Frontenac Motor Corporation

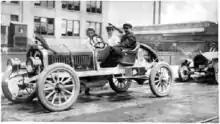
Louis Chevrolet 1910

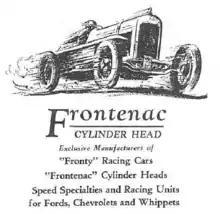
Frontenac Motors ad

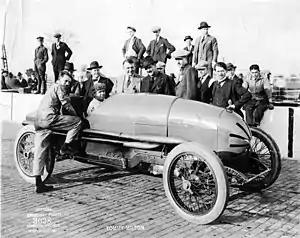
Frontenac race car before the 1921 Indianapolis 500. Driver Tommy Milton at the wheel, with Barney Oldfield and Louis Chevrolet.

Frontenac Motor Corporation was a joint venture of Louis Chevrolet, Indy 500 winner Joseph Boyer Jr., Indianapolis car dealer William Small, and Zenith Carburetor president Victor Heftler. Per articles of Incorporation on file in the Michigan State Archives, it was founded in Detroit in December 1915. The company focused on building high-performance automobiles that would be used in major AAA events, including the Indianapolis 500.